Ruth Althén

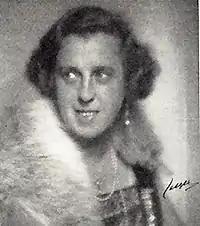
Ruth Althén

Ruth Ester Althén née Whitefield (1890–1985) was a Swedish operatic soprano. Trained by Thekla Hofer and Ture Rangström, she made her début at the Royal Swedish Opera in 1915 with the title role in "Aida". Engaged by the Royal Opera in 1918, she also performed in concerts.